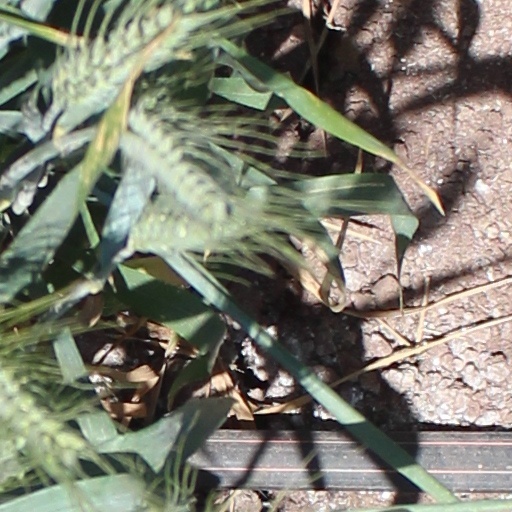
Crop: wheat